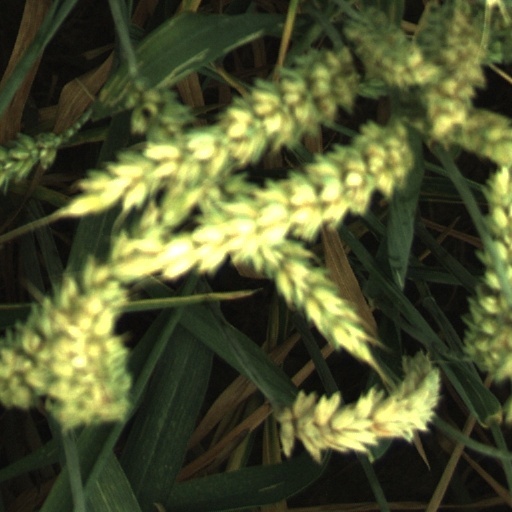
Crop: wheat